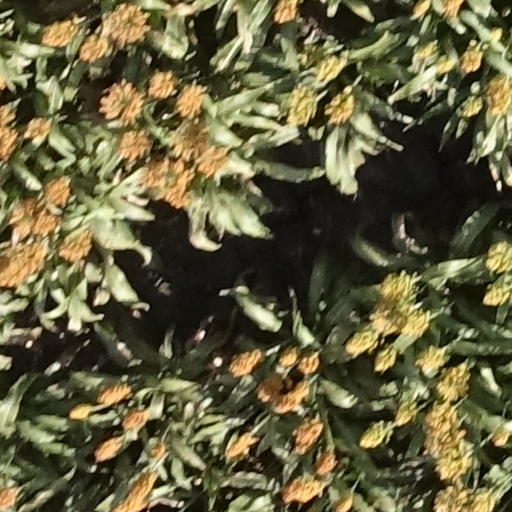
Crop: sorghum